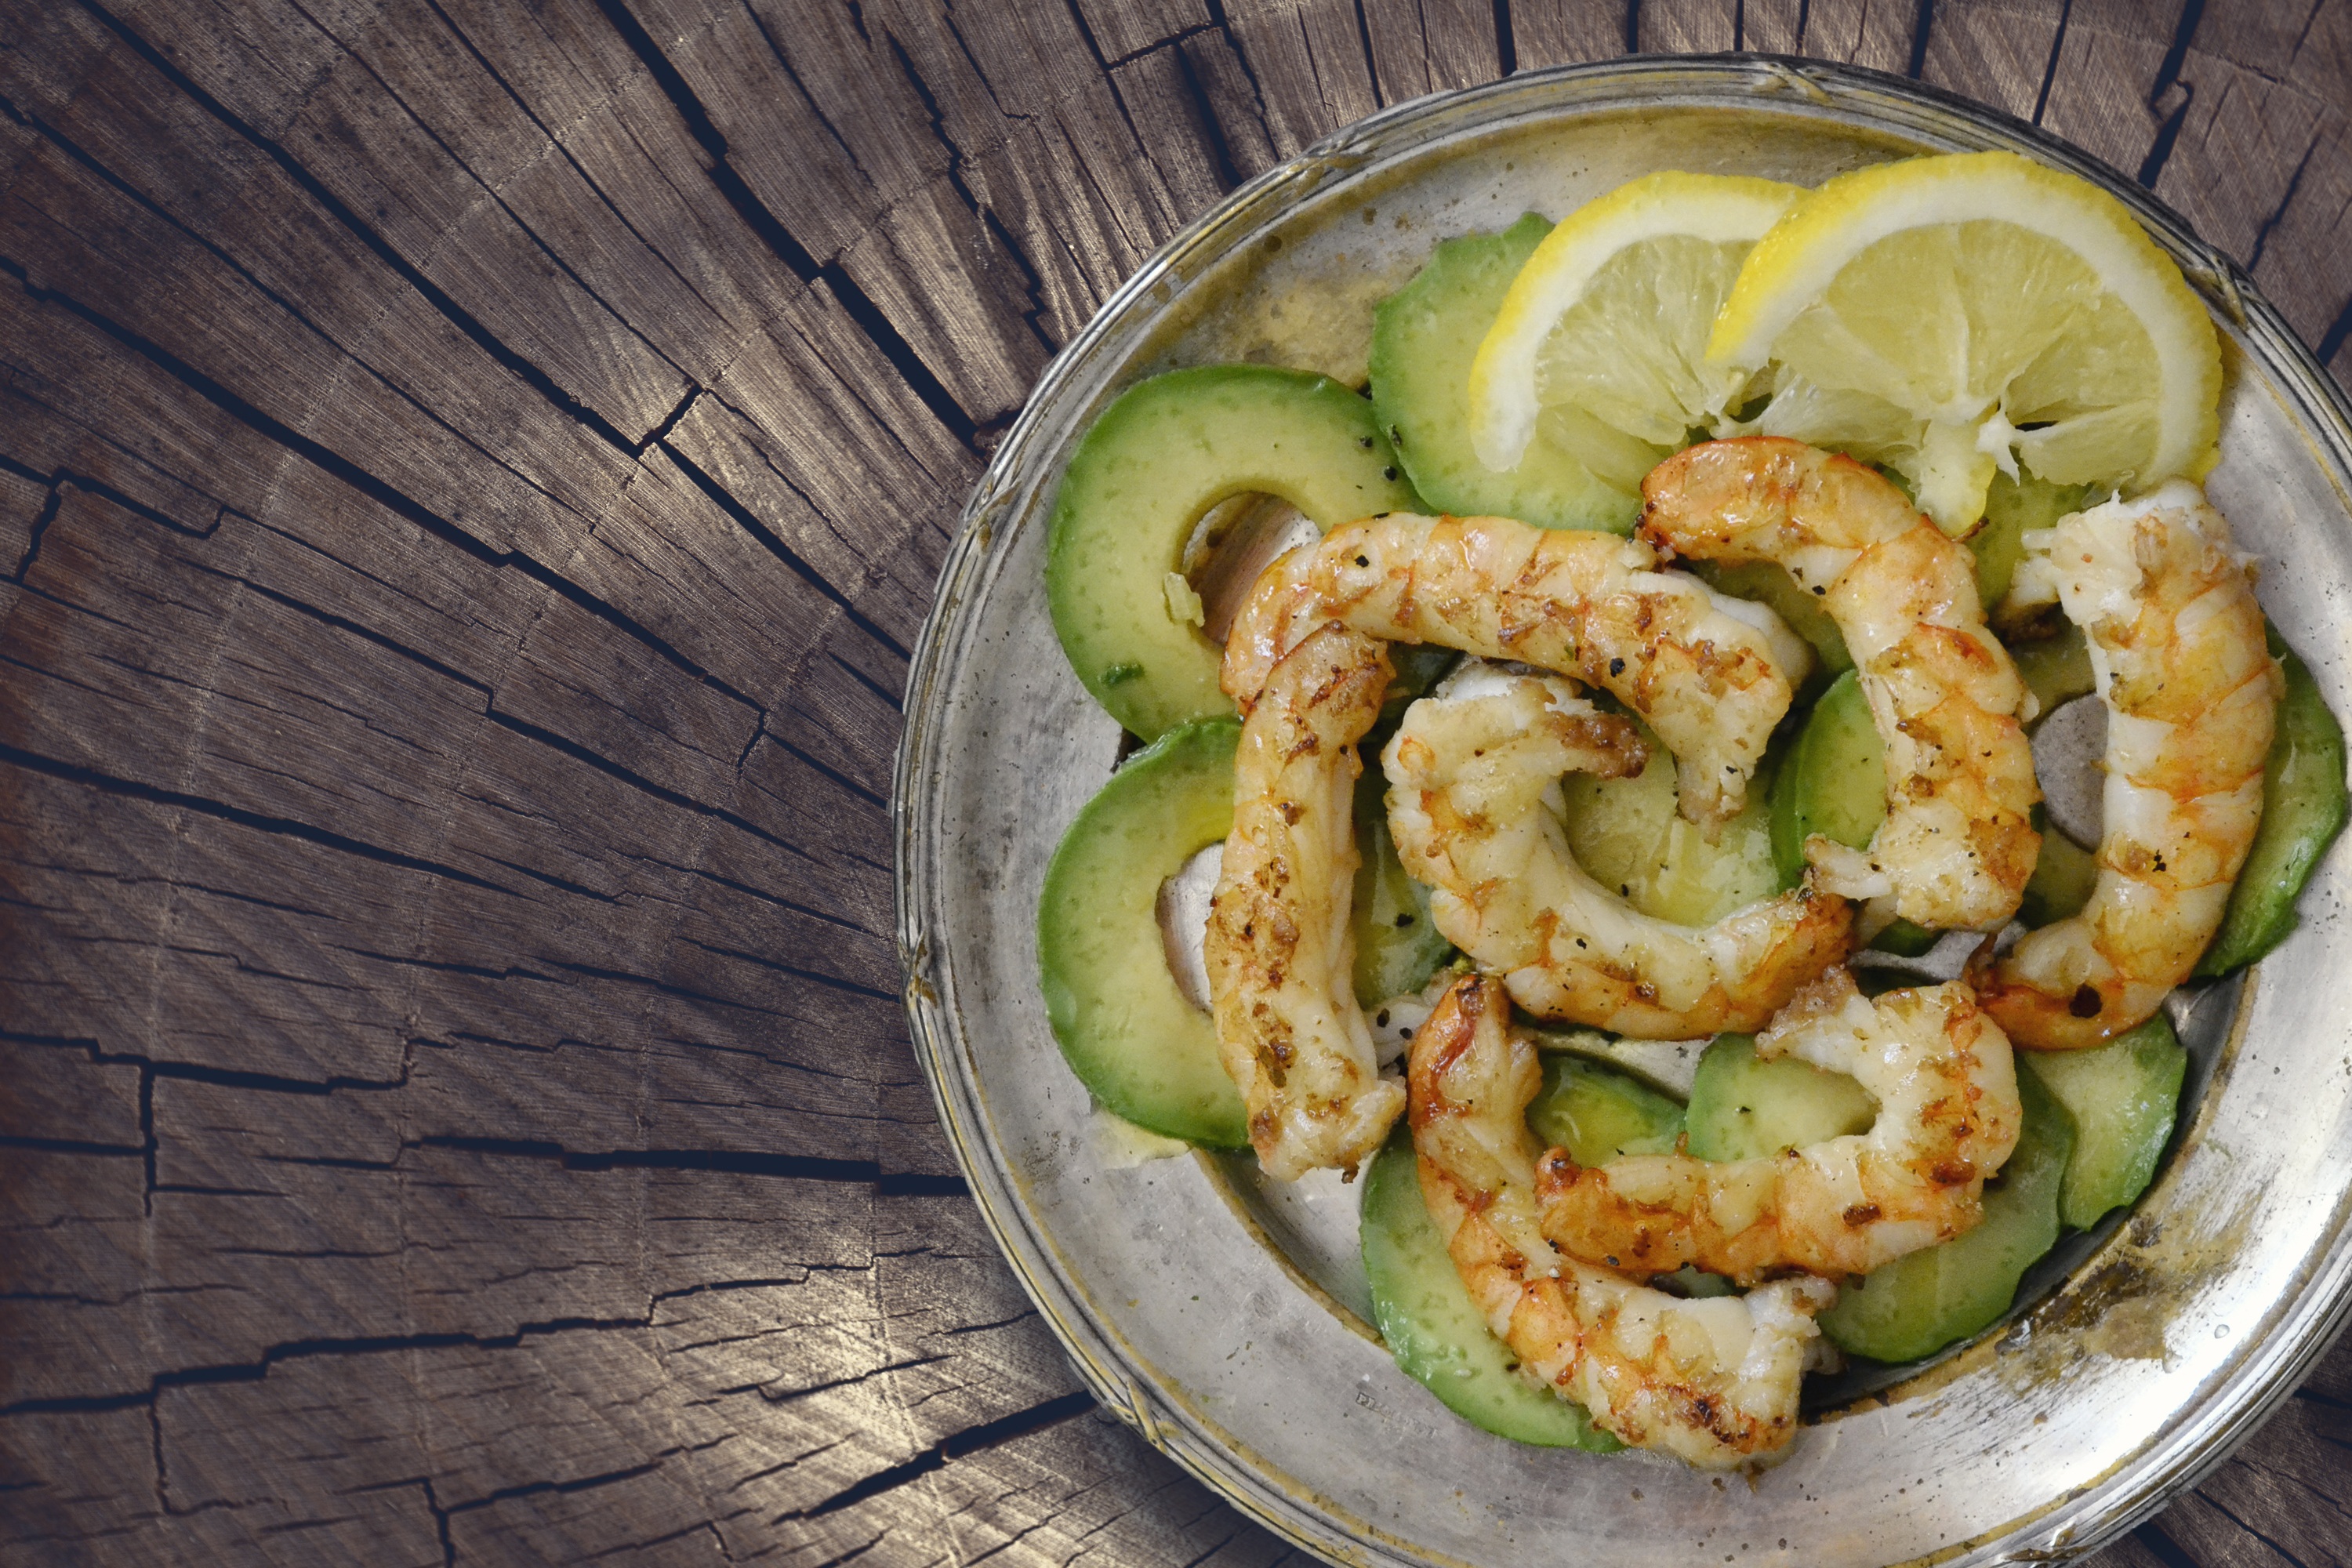
plant, dish, meal, food, mediterranean, produce, vegetable, plate, seafood, avocado, gourmet, snack, cuisine, delicious, lemon, shrimp, crustacean, shrimps, prawns, prepared, flowering plant, land plant